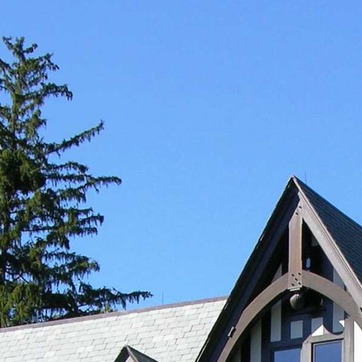
Material: sky